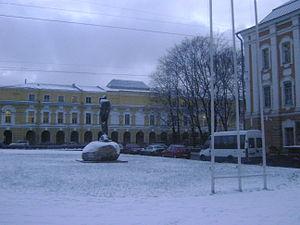
La faculté d'histoire de l'université d'État de Saint-Pétersbourg est un établissement d'enseignement supérieur dépendant de l'université d'État de Saint-Pétersbourg. C'est l'une des facultés les plus importantes de Russie pour la formation de spécialistes dans le domaine de l'histoire et de l'histoire de l'art. Elle a fondé en 1934, sur la base d'établissements précédents.